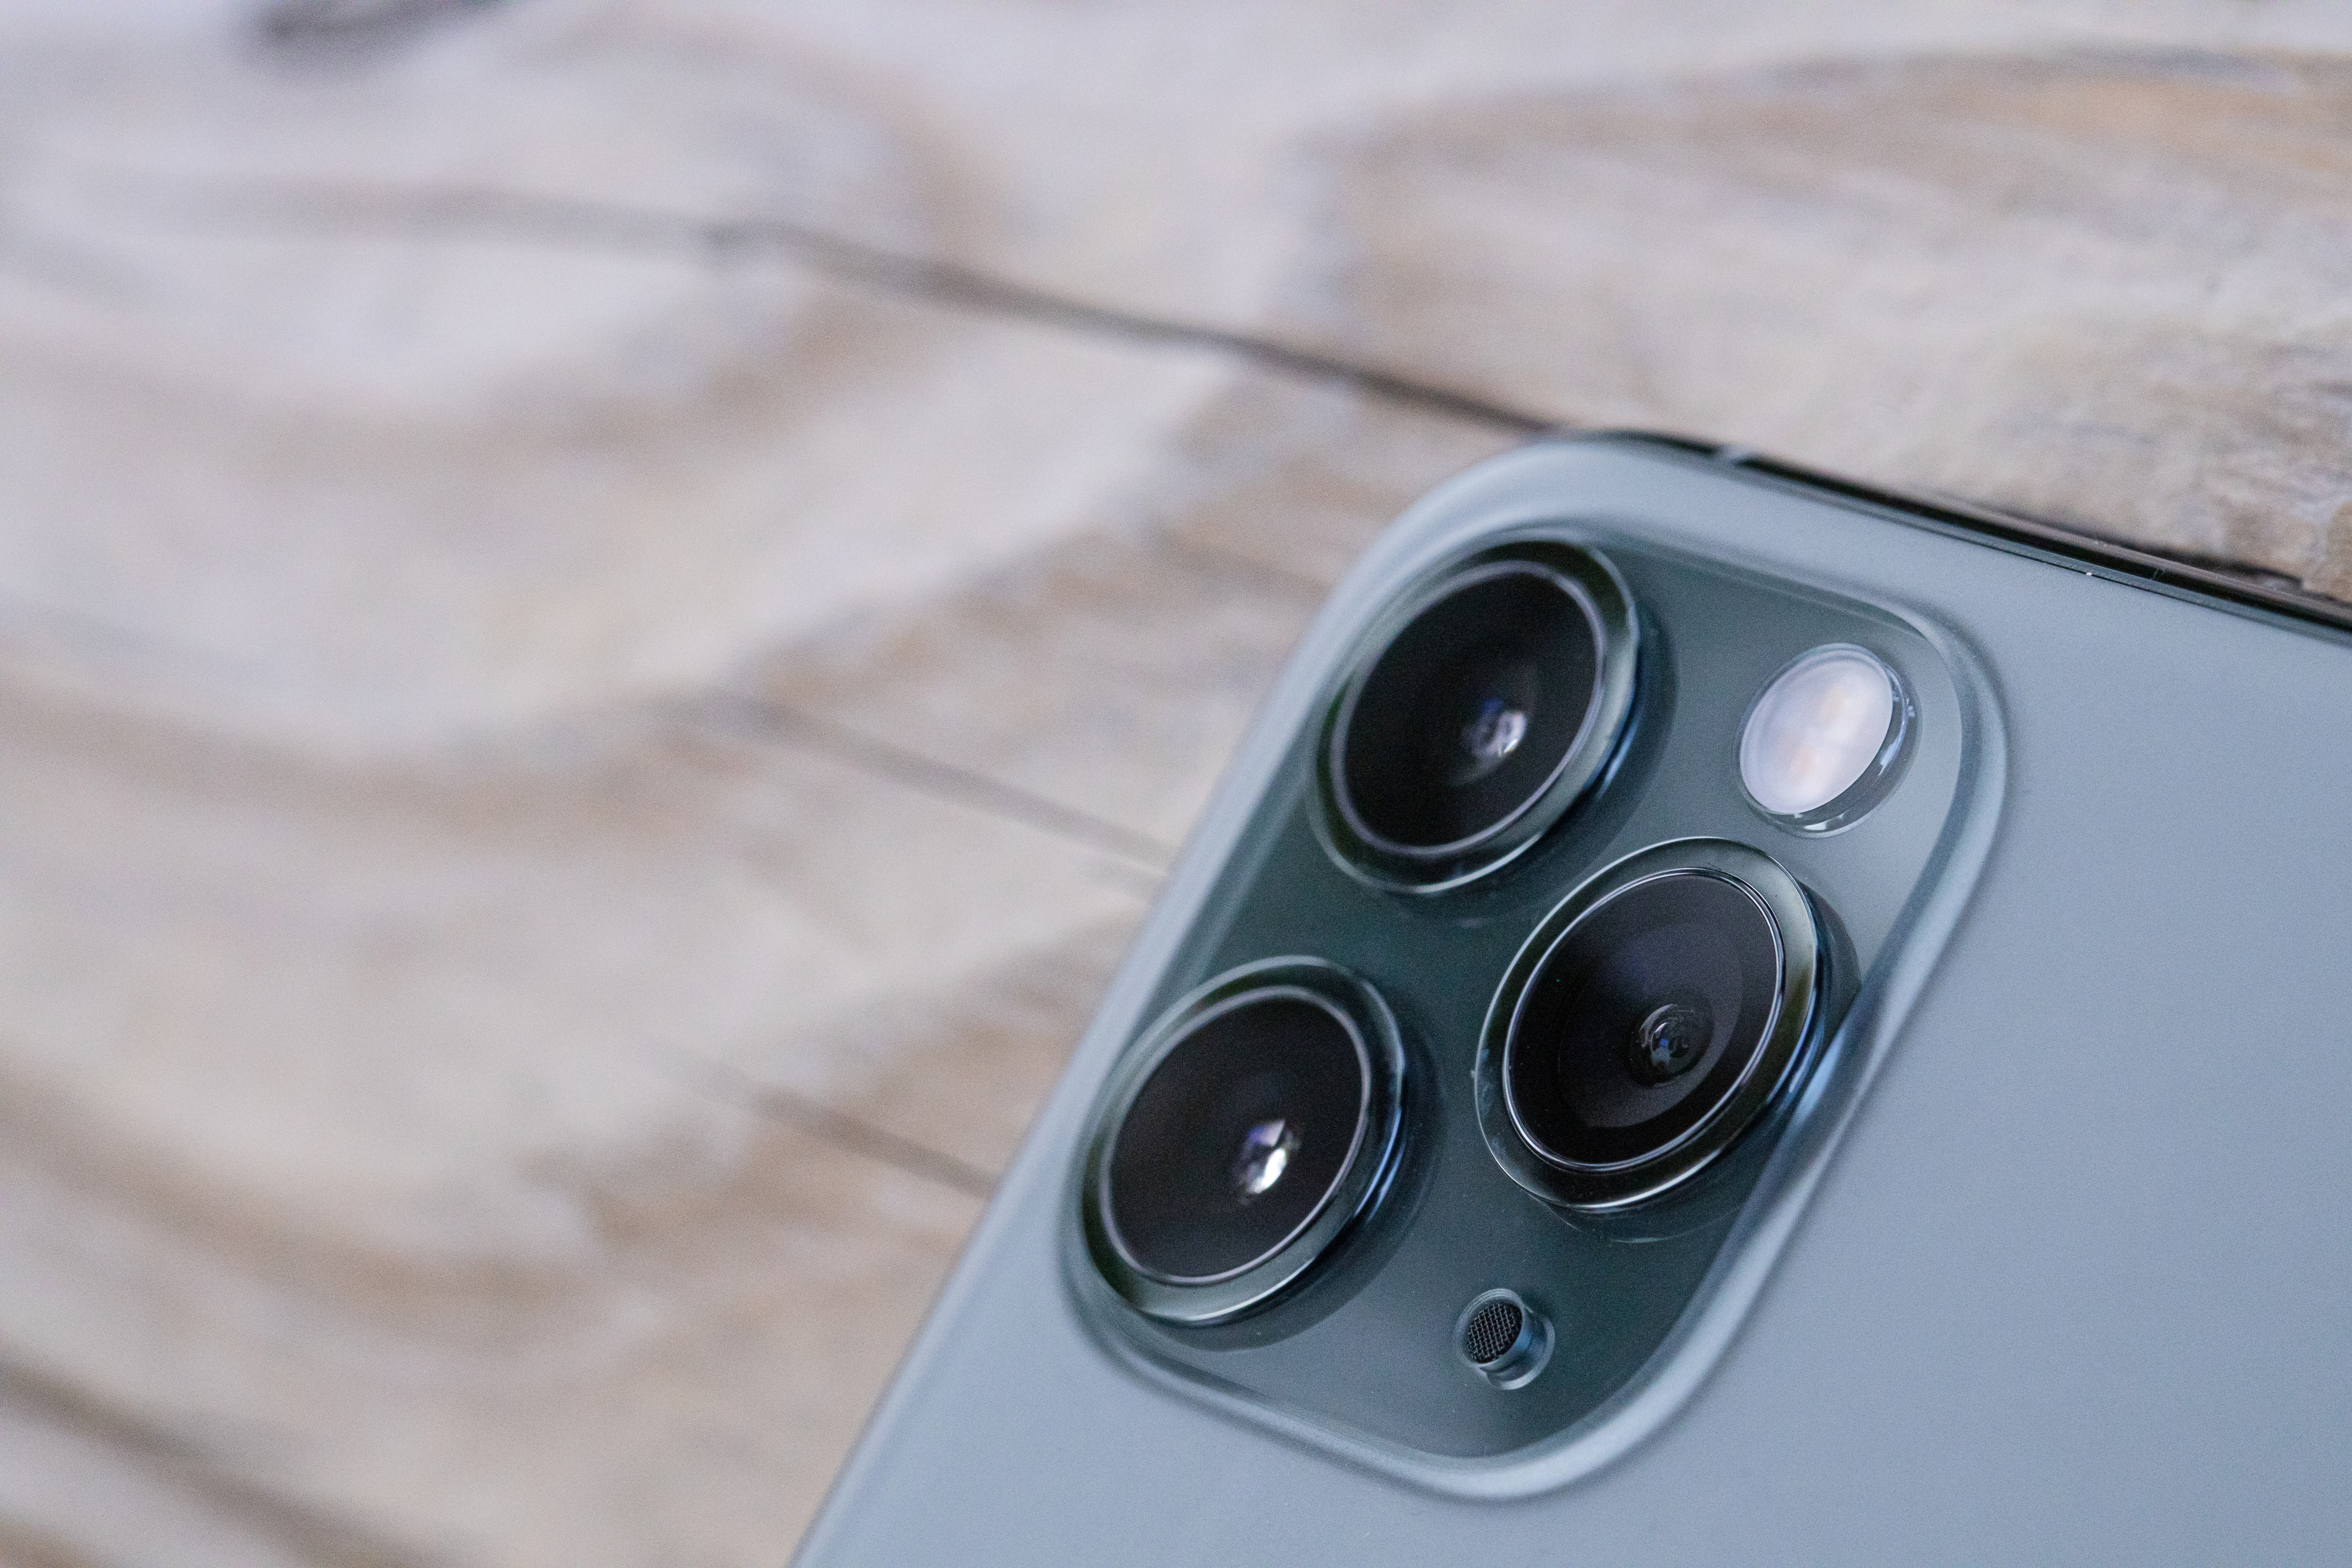
iPhone11, technology, Material property, electronic device, gadget